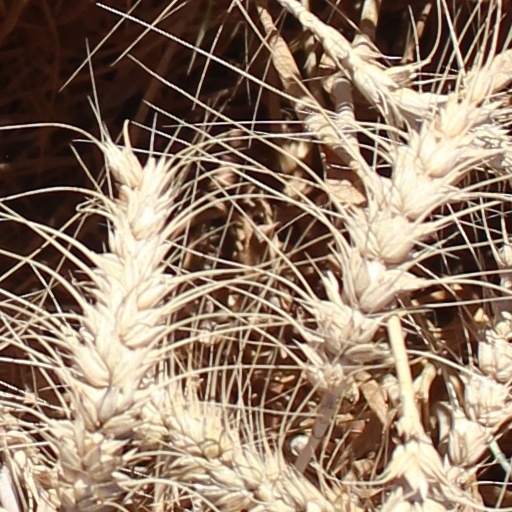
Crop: wheat